Bumilangit Cinematic Universe

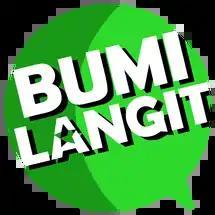
Bumilangit Cinematic Universe

The Bumilangit Cinematic Universe (BCU) is an Indonesian media franchise and shared universe centered on a series of superhero films produced by Bumilangit Studios based on characters that appear in comic books published by Bumilangit. Volume 1 of the series began with "Gundala" in 2019 and will conclude with the release of a team-up film "Patriot".